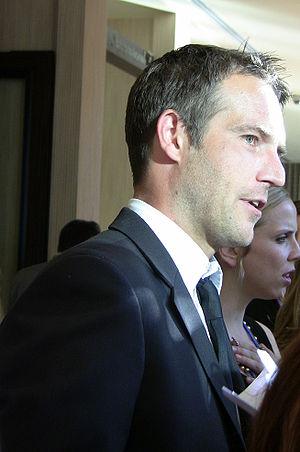
Michaël Vartan, né le 27 novembre 1968 à Boulogne-Billancourt, est un acteur franco-américain.